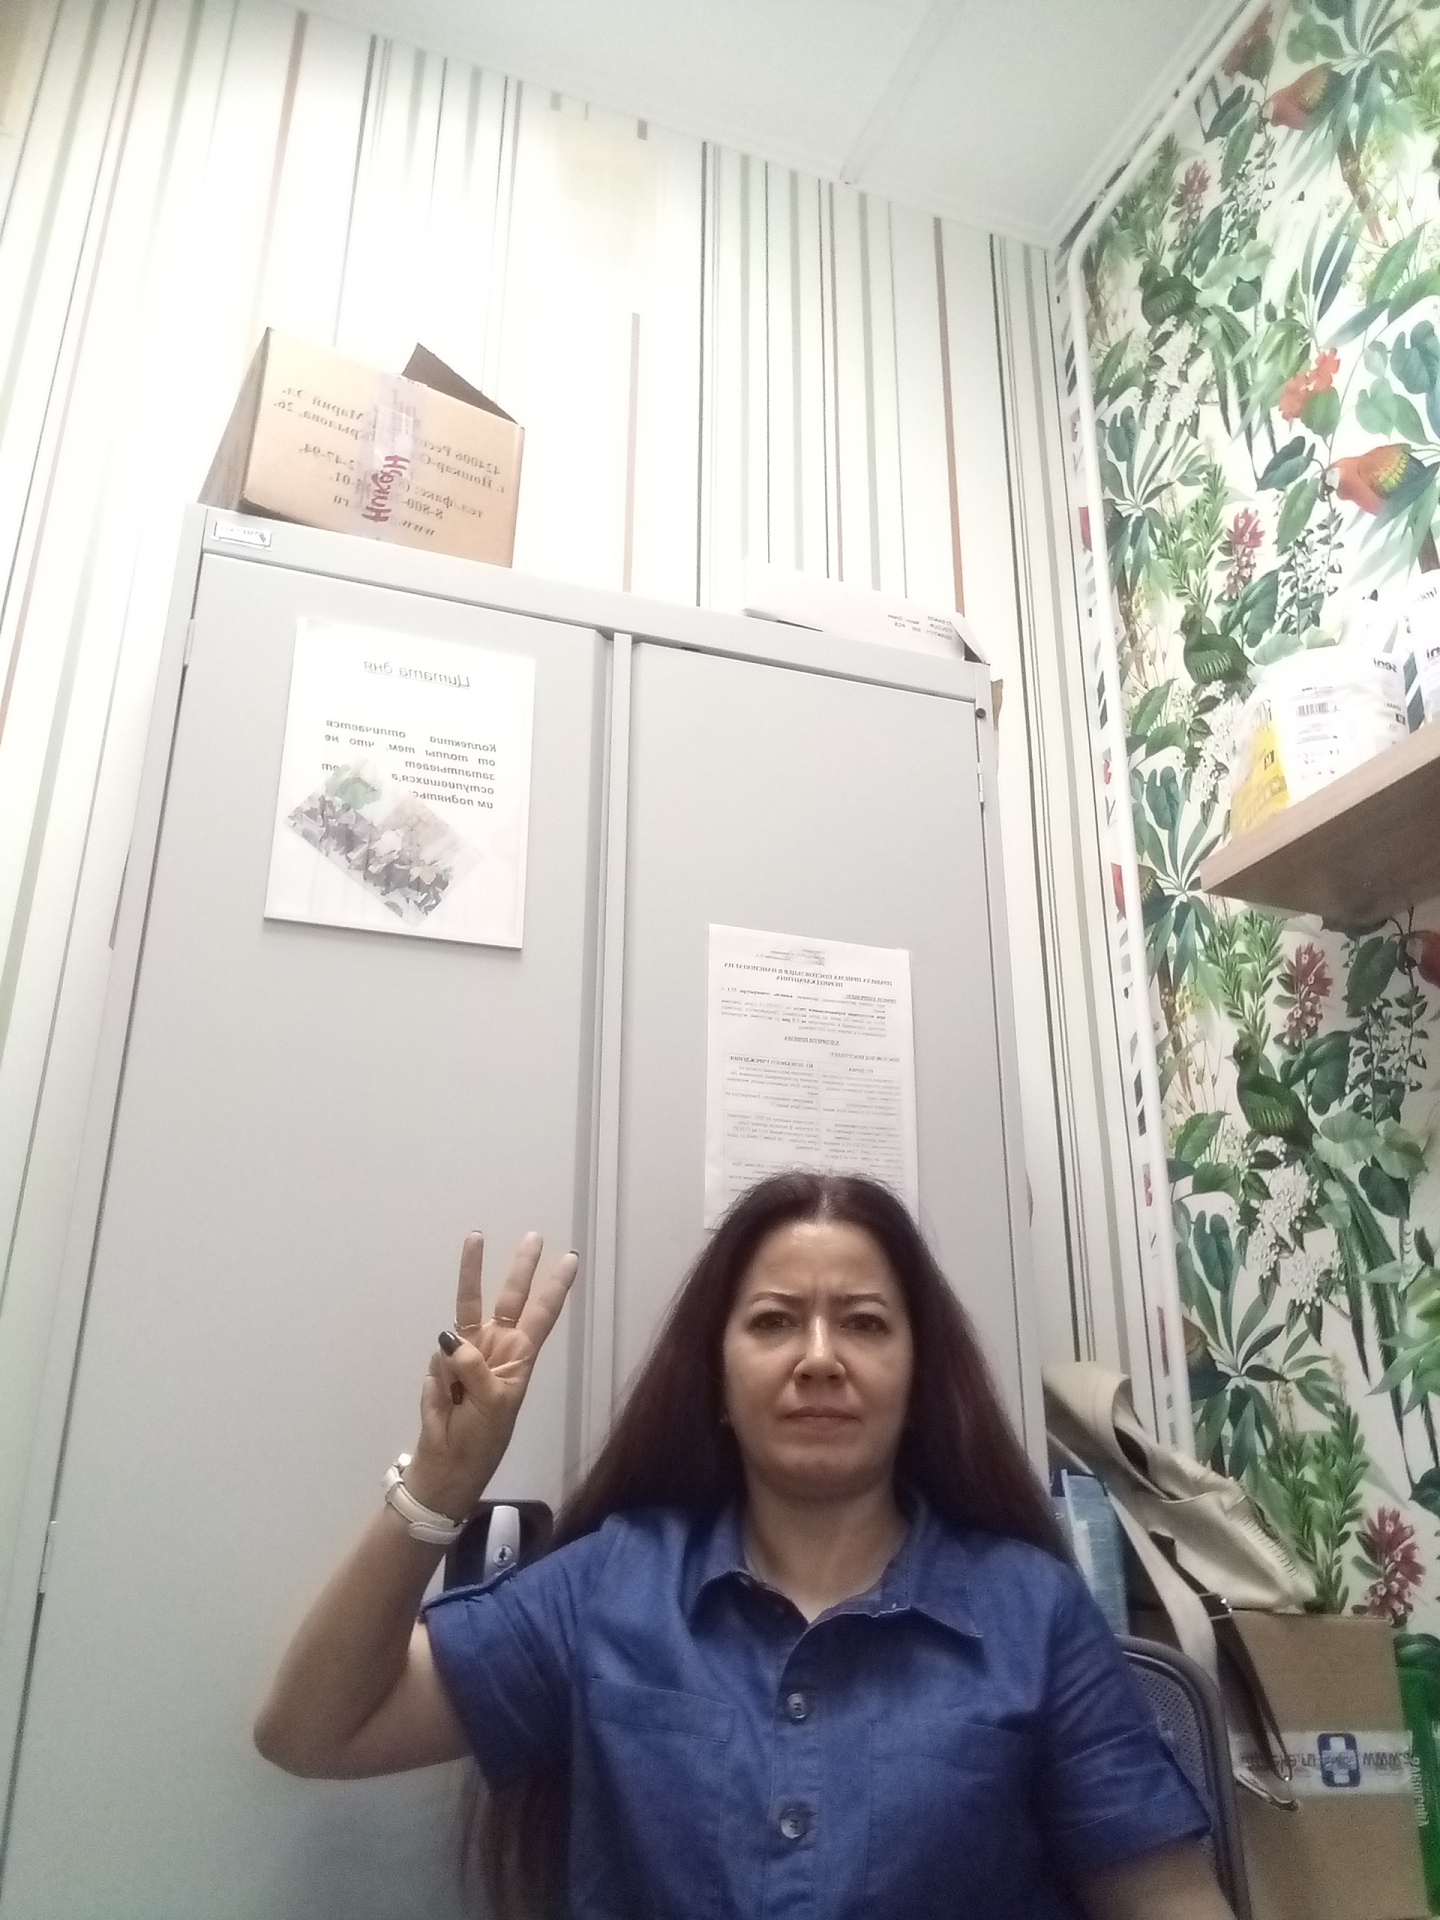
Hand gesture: three